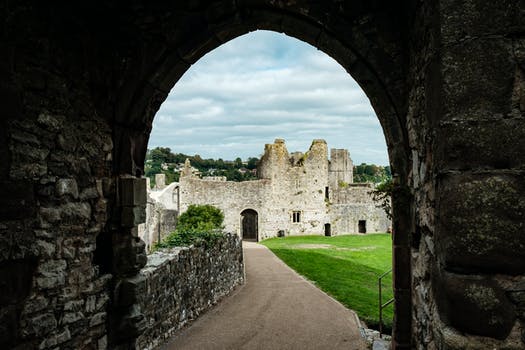
Label: No Watermark